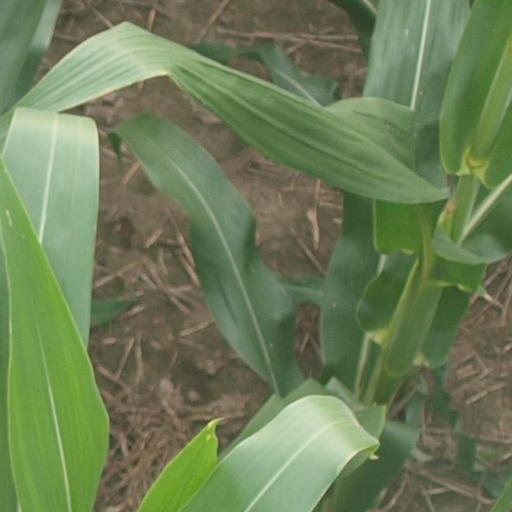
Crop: maize; corn